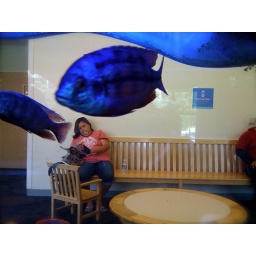
The woman with the magazine was waiting in the Los Angeles Children's Hospital...the blue fish was just swimming in circles.Shot with my iPhone.